Stylida

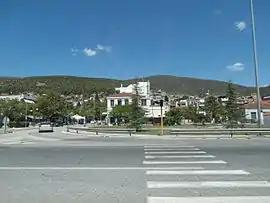

Stylida (Katharevousa: Στυλίς, Stylis) is a town and a municipality in Phthiotis, Greece. The population of the municipality was 11,389 (2021).